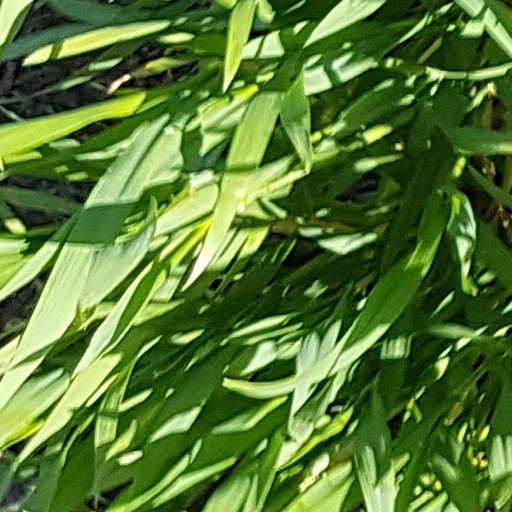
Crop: wheat